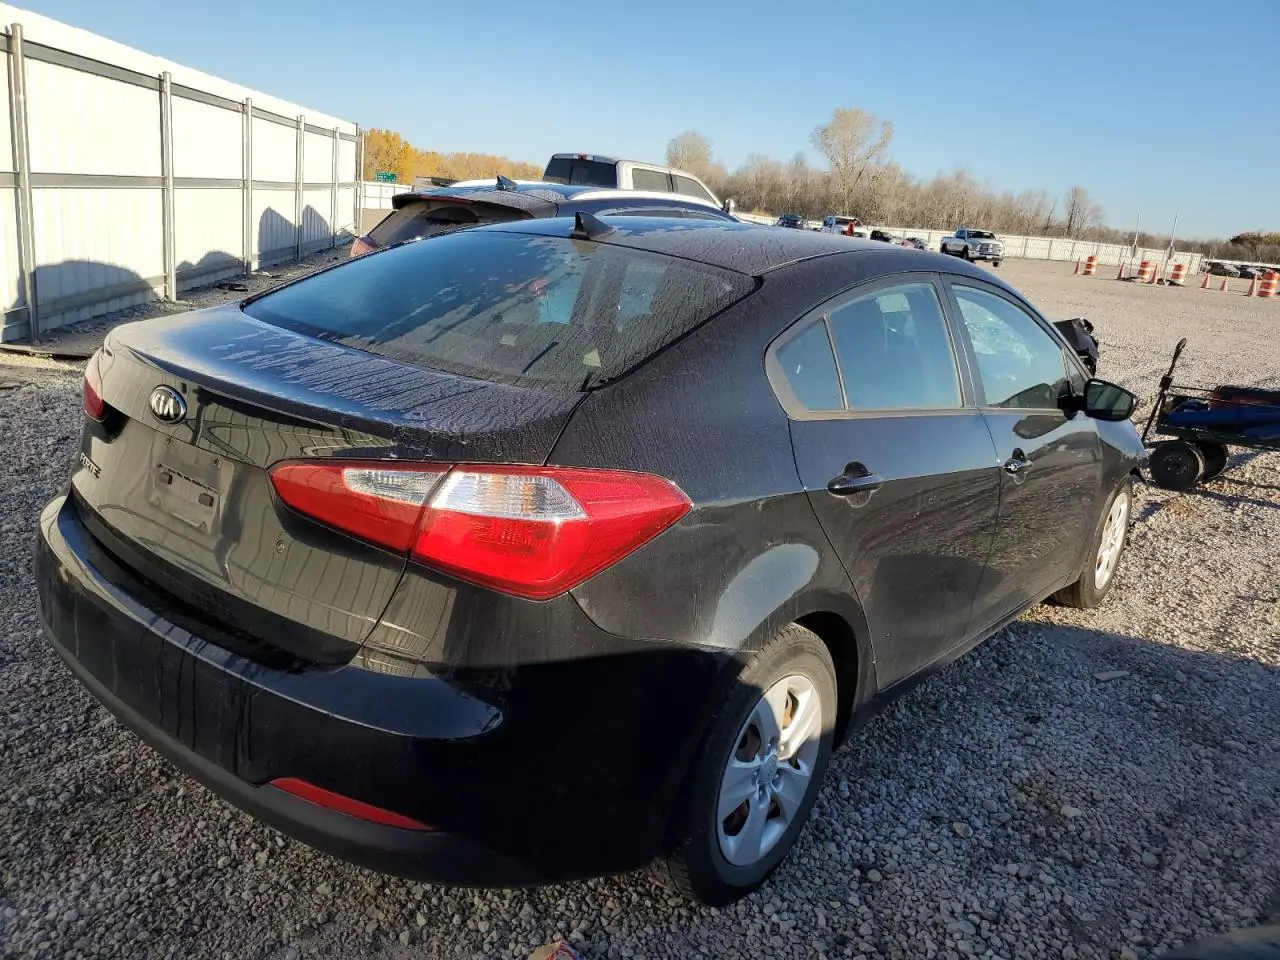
Aucun dommage détecté.
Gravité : aucun